Castle town

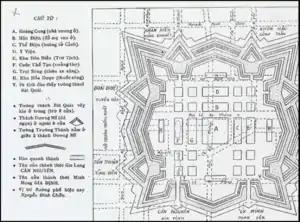
Map of the Citadel of Saigon (Bagua citadel) before 1835.

Towns organized around Japanese castles are called . Castles are typically built near towns to gain and equip supplies.